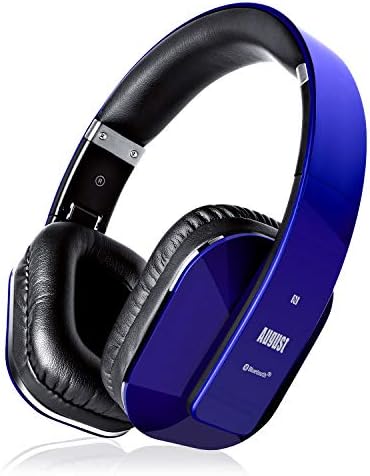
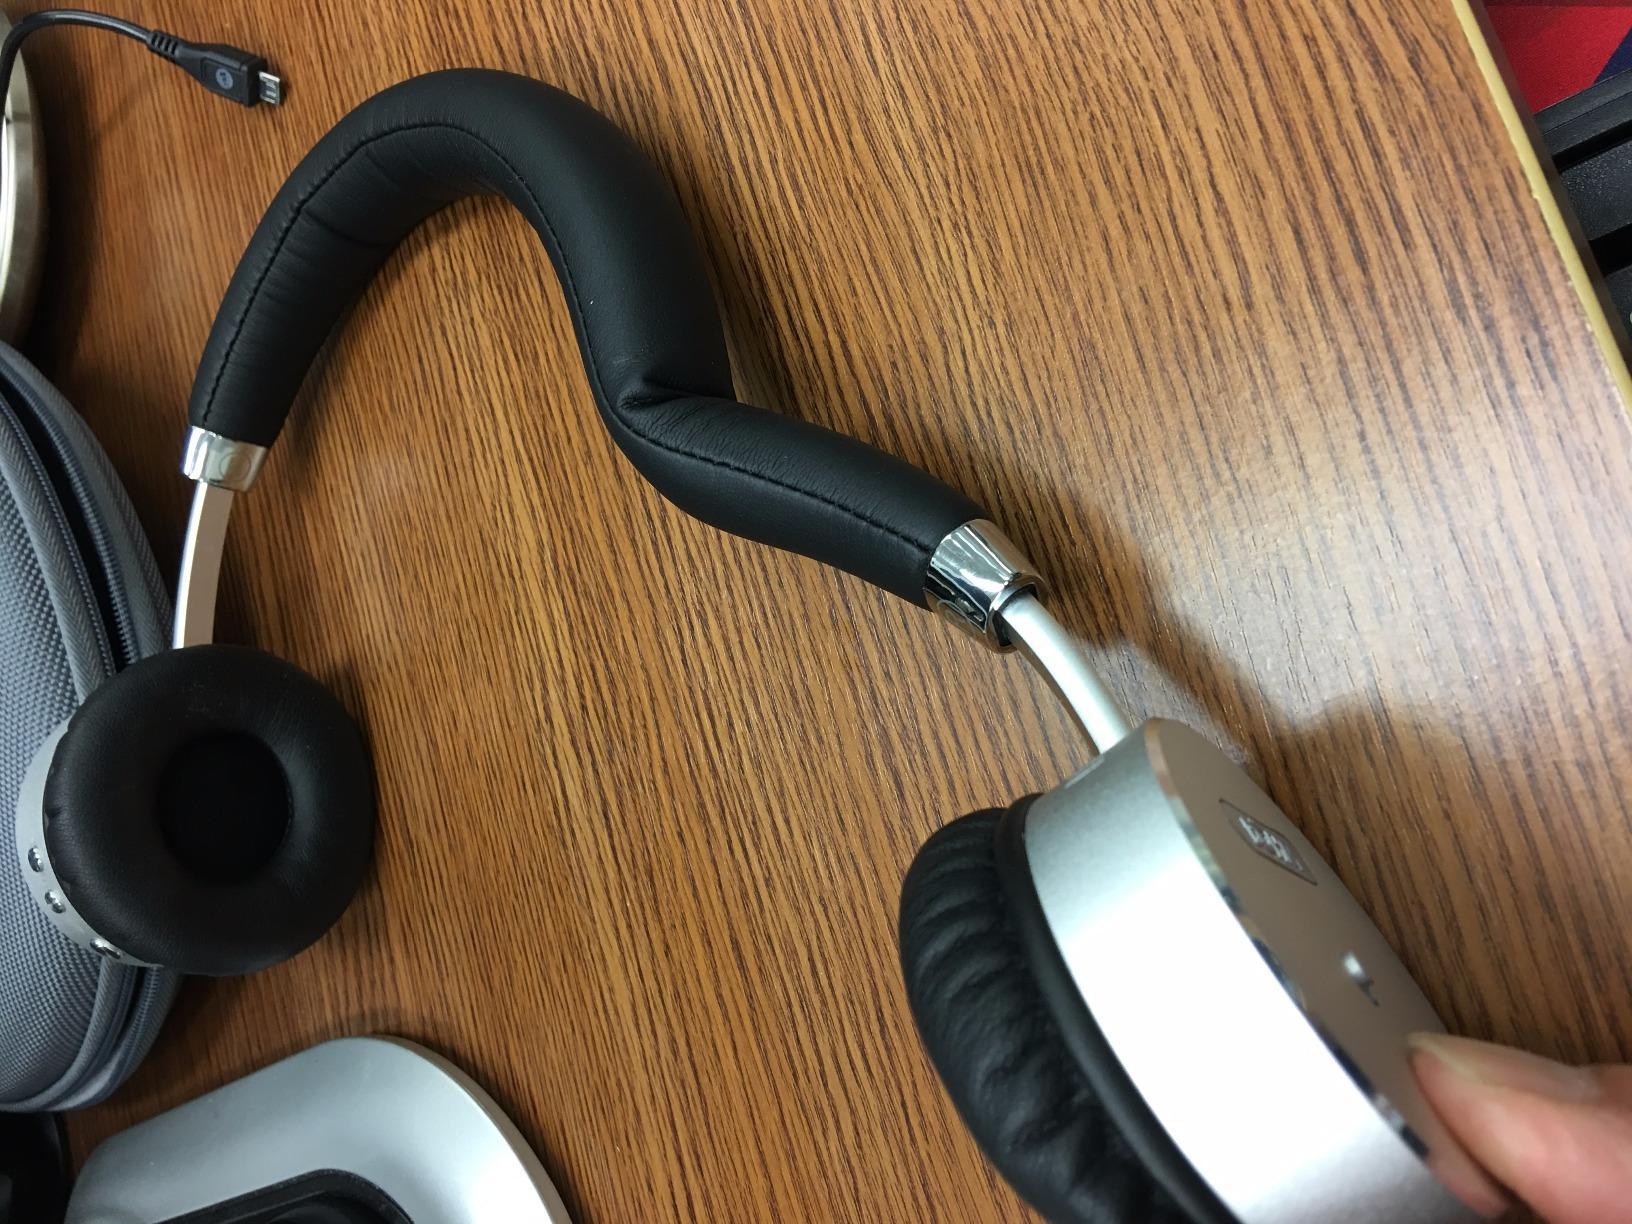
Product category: headphones
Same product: no